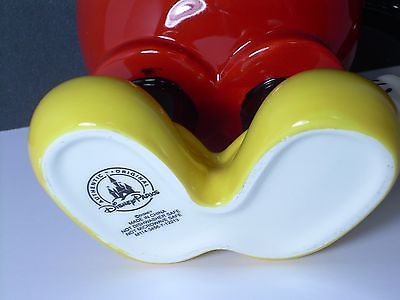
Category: mug